Oliver Farm Equipment Company

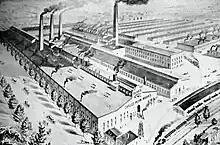
An artist's conception drawing of an aerial view of the Oliver Chilled Plow Works, South Bend, Indiana, c.1900.

Thus, James Oliver's chilled plow bottom became a practical success and on July 22, 1868, the Oliver's business was incorporated as the South Bend Iron Works. In 1871, the company sold 1,500 plows per year. By 1874 this figure had increased to 17,000 plows a year. At the time of death of James Oliver in 1908, the company had again changed names to the Oliver Chilled Plow Works, and their factory site in South Bend, Indiana covered with 25 of those acres under roof. In January 1885, the plant's mostly Polish workers went on strike in protest of cuts to wages and hours in response to a glut of stock. Veterans of the Civil War with fixed bayonets finally ejected the strikers from the premises. The ownership considered leaving South Bend in the wake of the destruction of parts of the plant, with newspapers stating that they feared "the Socialistic influences operating among the foreign elements at South Bend...probably emanating from Chicago." Many workers employed in plow factories died from grindstone consumption. This is the result of the dust from emery wheels and grindstone in the grinding and polishing rooms. “In South Bend, the ‘grinder’ is either a Pole or a Belgian; so when he dies, society knows nothing about it.” Upon the death of his father in 1908, Joseph D. Oliver, the only son of James and Susan (Doty) Oliver took over the management of the Oliver Chilled Plow Works. By 1910, the company was manufacturing a wide variety of farm tillage implements in addition to the chilled plow. Production had reached the point that, in 1910, the company purchased over 40,000 tons of pig iron alone.